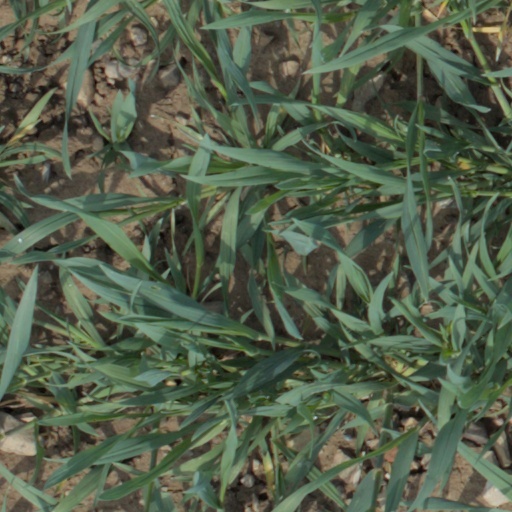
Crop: wheat